History of Jewish mysticism

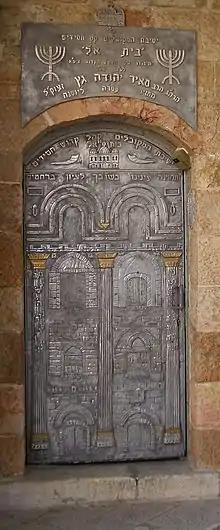
Synagogue Beit El Jerusalem. Oriental Judaism has its own chain of Kabbalah

The Kabbalah of the Sefardi (Iberian Peninsula) and Mizrahi (Middle East, North Africa, and the Caucasus) Torah scholars has a long history. Kabbalah in various forms was widely studied, commented upon, and expanded by North African, Turkish, Yemenite, and Asian scholars from the 16th century onward. It flourished among Sefardic Jews in Tzfat (Safed), even before the arrival of Isaac Luria. Yosef Karo, author of the "Shulchan Arukh" was part of the Tzfat school of Kabbalah. Shlomo Alkabetz, author of the hymn "Lekhah Dodi", taught there.